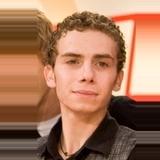
Age: 18